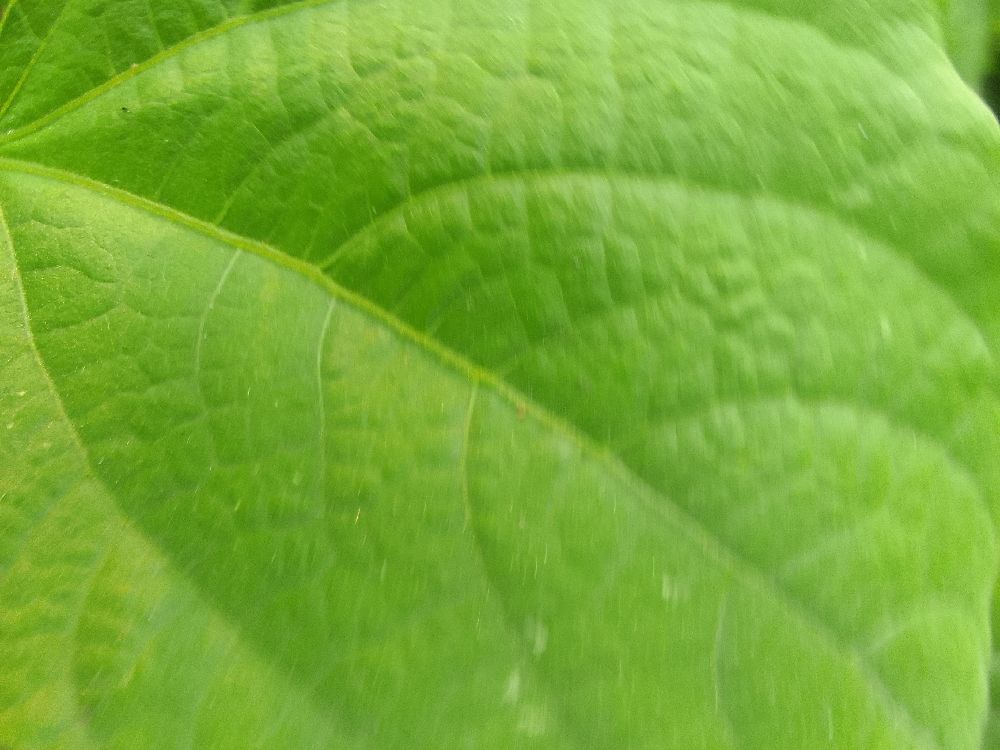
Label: healthy